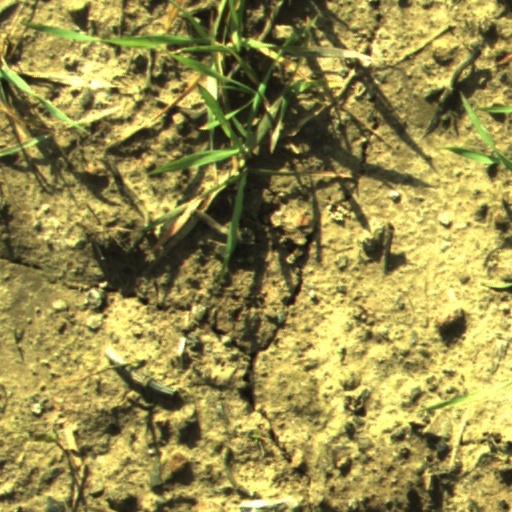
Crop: wheat